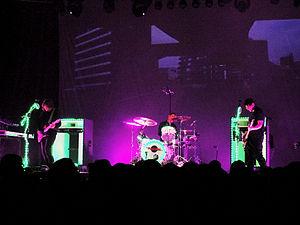
Failure est un groupe de rock américain, originaire de Los Angeles, en Californie. Il est fondé dans les années 1990 par Ken Andrews, Greg Edwards et Robert Gauss. Ils sont souvent comparés à d'autres groupes dits alternatifs de leur temps comme Nirvana et Soundgarden. Initialement actif entre 1990 et 1997, Failure se réunit en 2014.